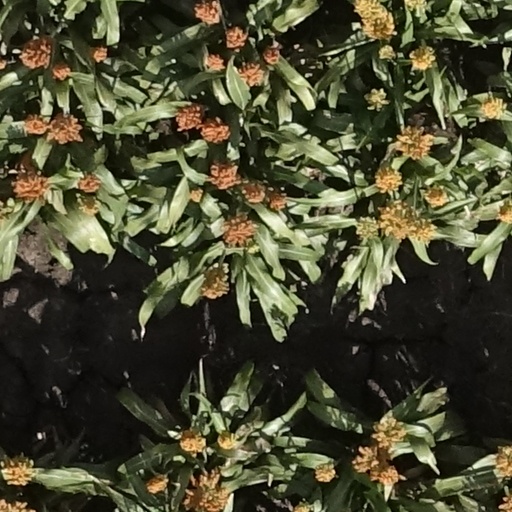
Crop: sorghum